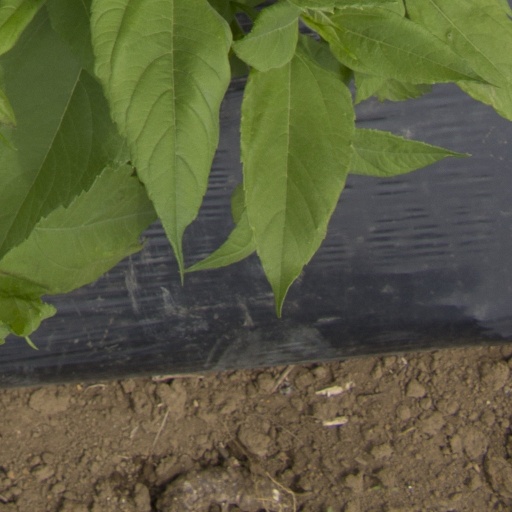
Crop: Jerusalem artichoke